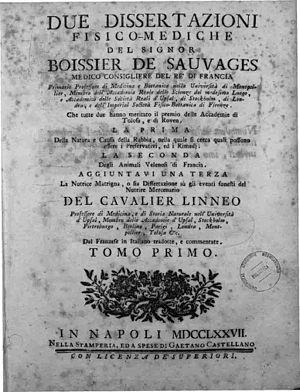
La rage est une maladie qui a marqué l'histoire humaine tant d'un point de vue médical que sociétal. Sa propagation mondiale a accompagné les migrations humaines, plus précisément celles de notre ère et plus particulièrement les migrations eurasiatiques. Si la rage a aujourd'hui une répartition mondiale, on peut retracer son apparition sur d'autres continents à travers des témoignages historiques et archéologiques.
François Boissier de Sauvages de Lacroix est un médecin et botaniste français, né le 12 mai 1706 à Alès et mort le 19 février 1767 à Montpellier. Il est le frère du botaniste Pierre-Augustin Boissier de Sauvages.